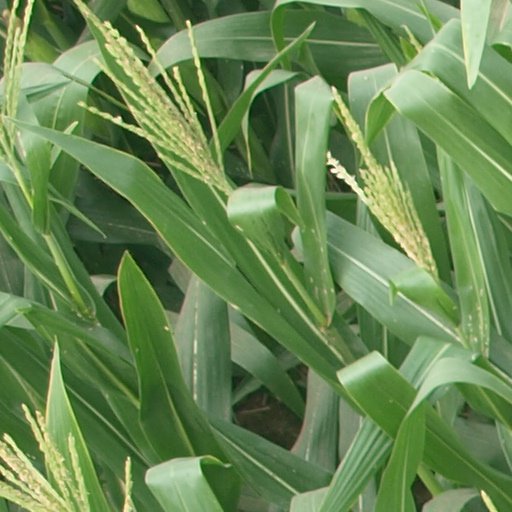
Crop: maize; corn